Nathan Post

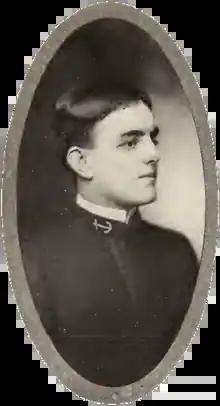
At Annapolis in 1904

Nathan Woodworth Post (August 3, 1881 – May 30, 1938) was the governor of American Samoa. He graduated from the United States Naval Academy in 1904, and commanded and the Naval Recruiting Station in Omaha, Nebraska. He served two terms as governor: from March 14 to July 14, 1913, and from October 2 to December 16, 1914. He is the first American Samoan governor to serve to two non-consecutive terms.